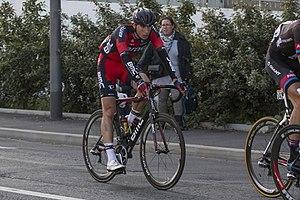
Tom Bohli durant le Paris Tours 2015
Tom Bohli, né le 17 janvier 1994 à Gommiswald, est un coureur cycliste suisse, membre de l'équipe UAE Emirates. Il est notamment champion du monde de poursuite individuelle juniors et champion d'Europe de poursuite juniors.